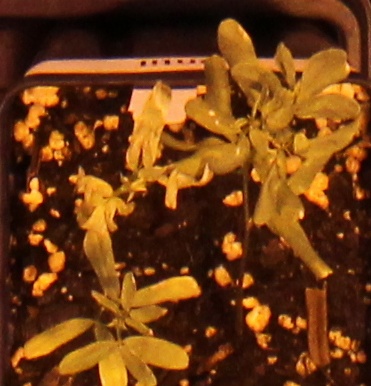
Label: Lentil